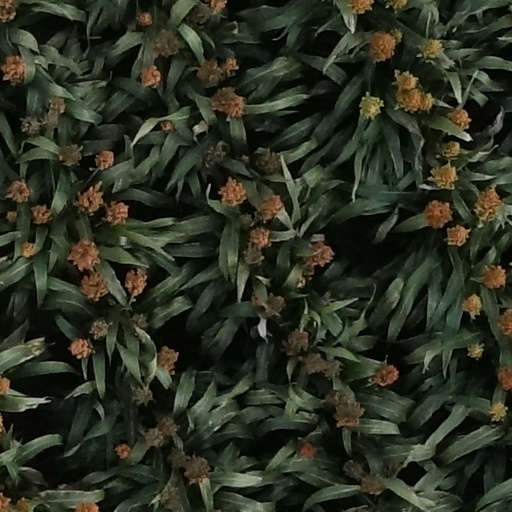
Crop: sorghum